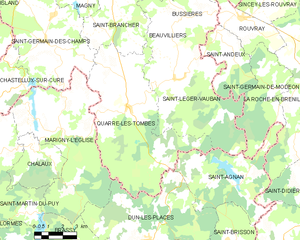
Carte des communes françaises Quarré-les-Tombes